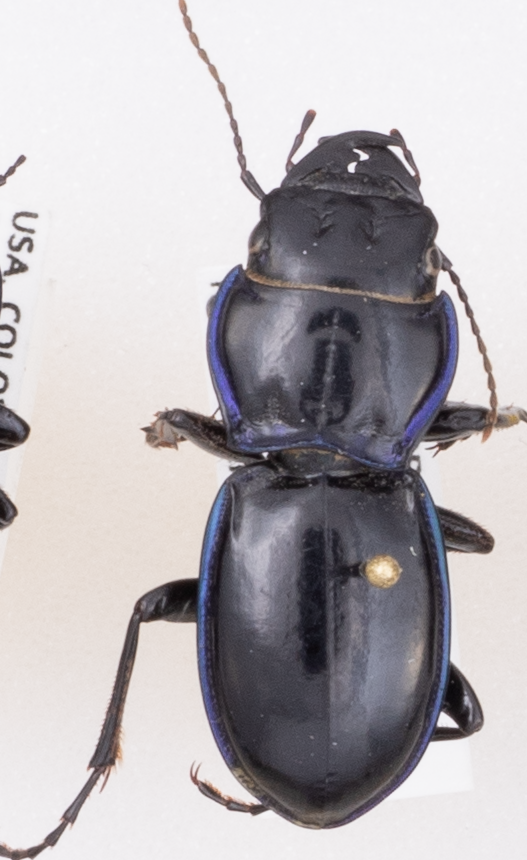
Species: Pasimachus elongatus
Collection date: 2019-08-28
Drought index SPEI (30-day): -1.69
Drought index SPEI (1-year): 0.39
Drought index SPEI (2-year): -0.24